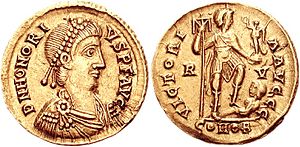
Flavius Honorius / Regeringstid / Med Stilicho ved roret
Solidus med kejser Honorius, præget i Ravenna i perioden 402-406.
Kejser Honorius var vestromersk kejser 395-423. Han var søn og efterfølger af Theodosius I den Store og var officiel medkejser fra 393, selv om han kun var et barn. Honorius var 10 år gammel, da hans far døde, og han blev indsat som kejser af det Vestromerske Rige.